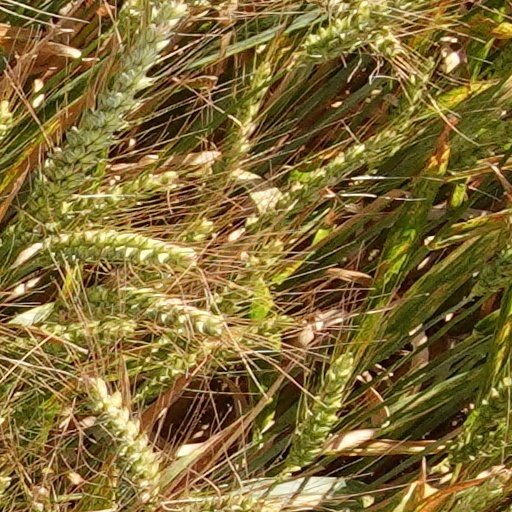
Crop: wheat